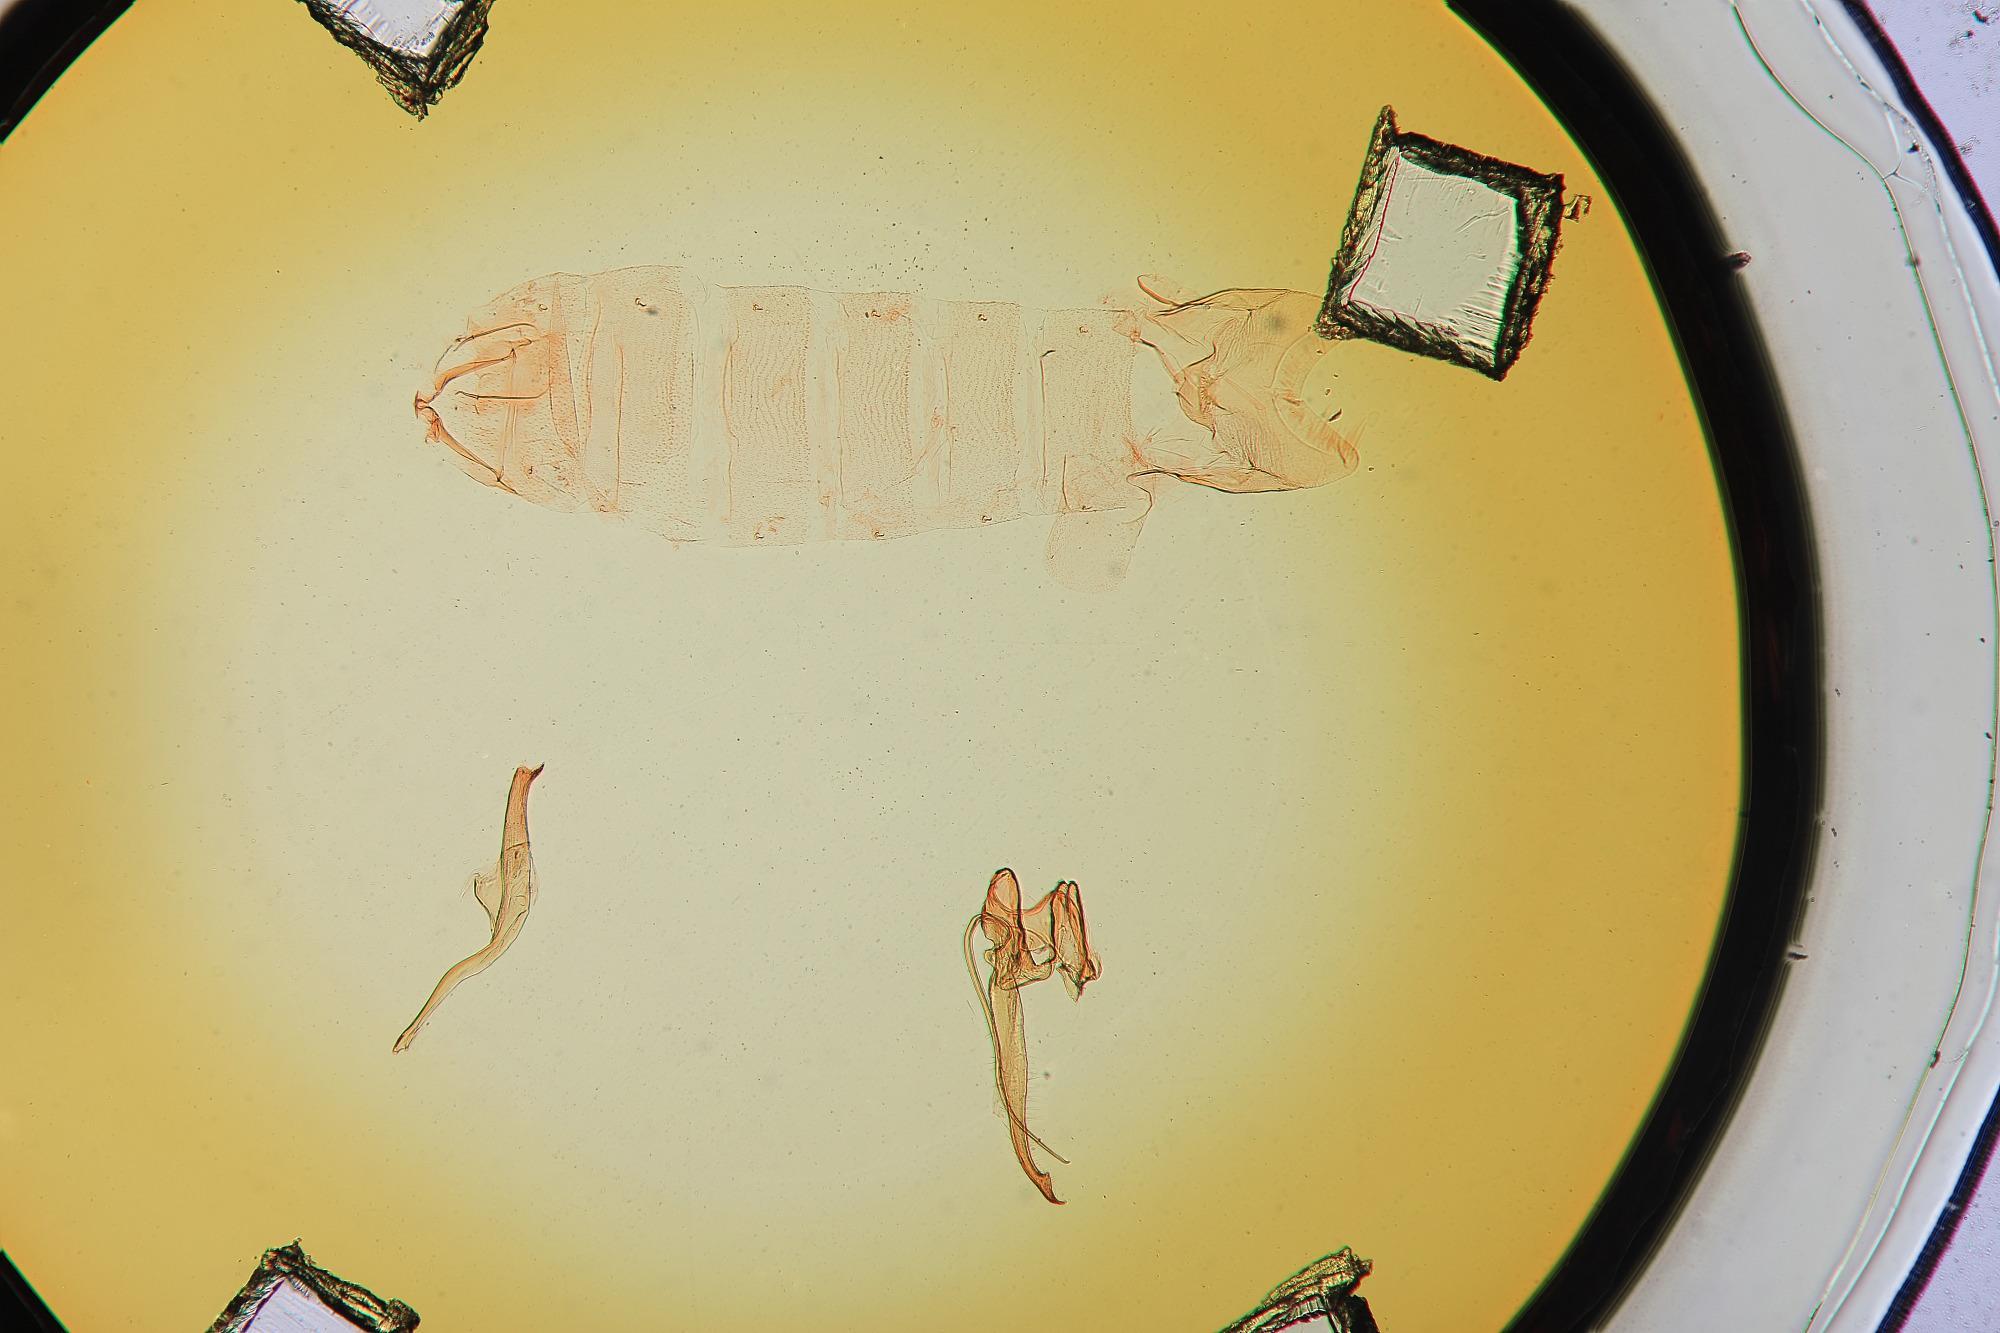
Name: Parastega curvatella
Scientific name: Parastega curvatella Busck, 1914
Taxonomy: Animalia, Arthropoda, Insecta, Lepidoptera, Glossata, Gelechiidae, Gelechiinae
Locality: Trinidad River, Panama
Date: Jun 1912